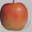
Label: apple